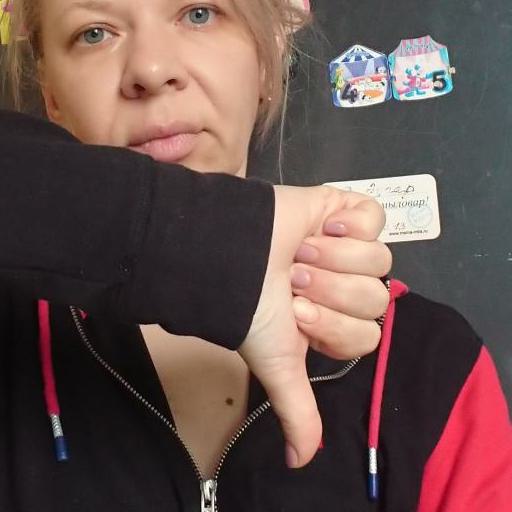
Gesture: dislike